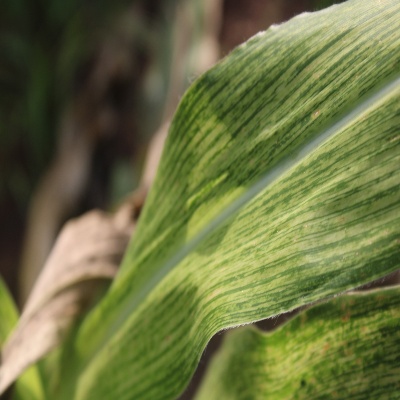
Crop: Maize
Condition: streak virus